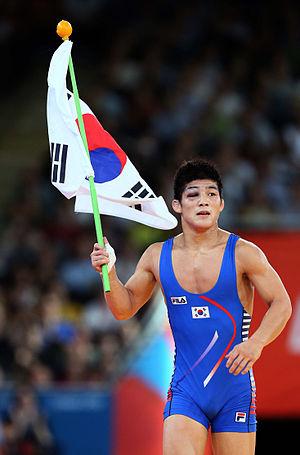
Kim Hyeon-woo est un lutteur sud-coréen né le 6 novembre 1988 à Wonju.